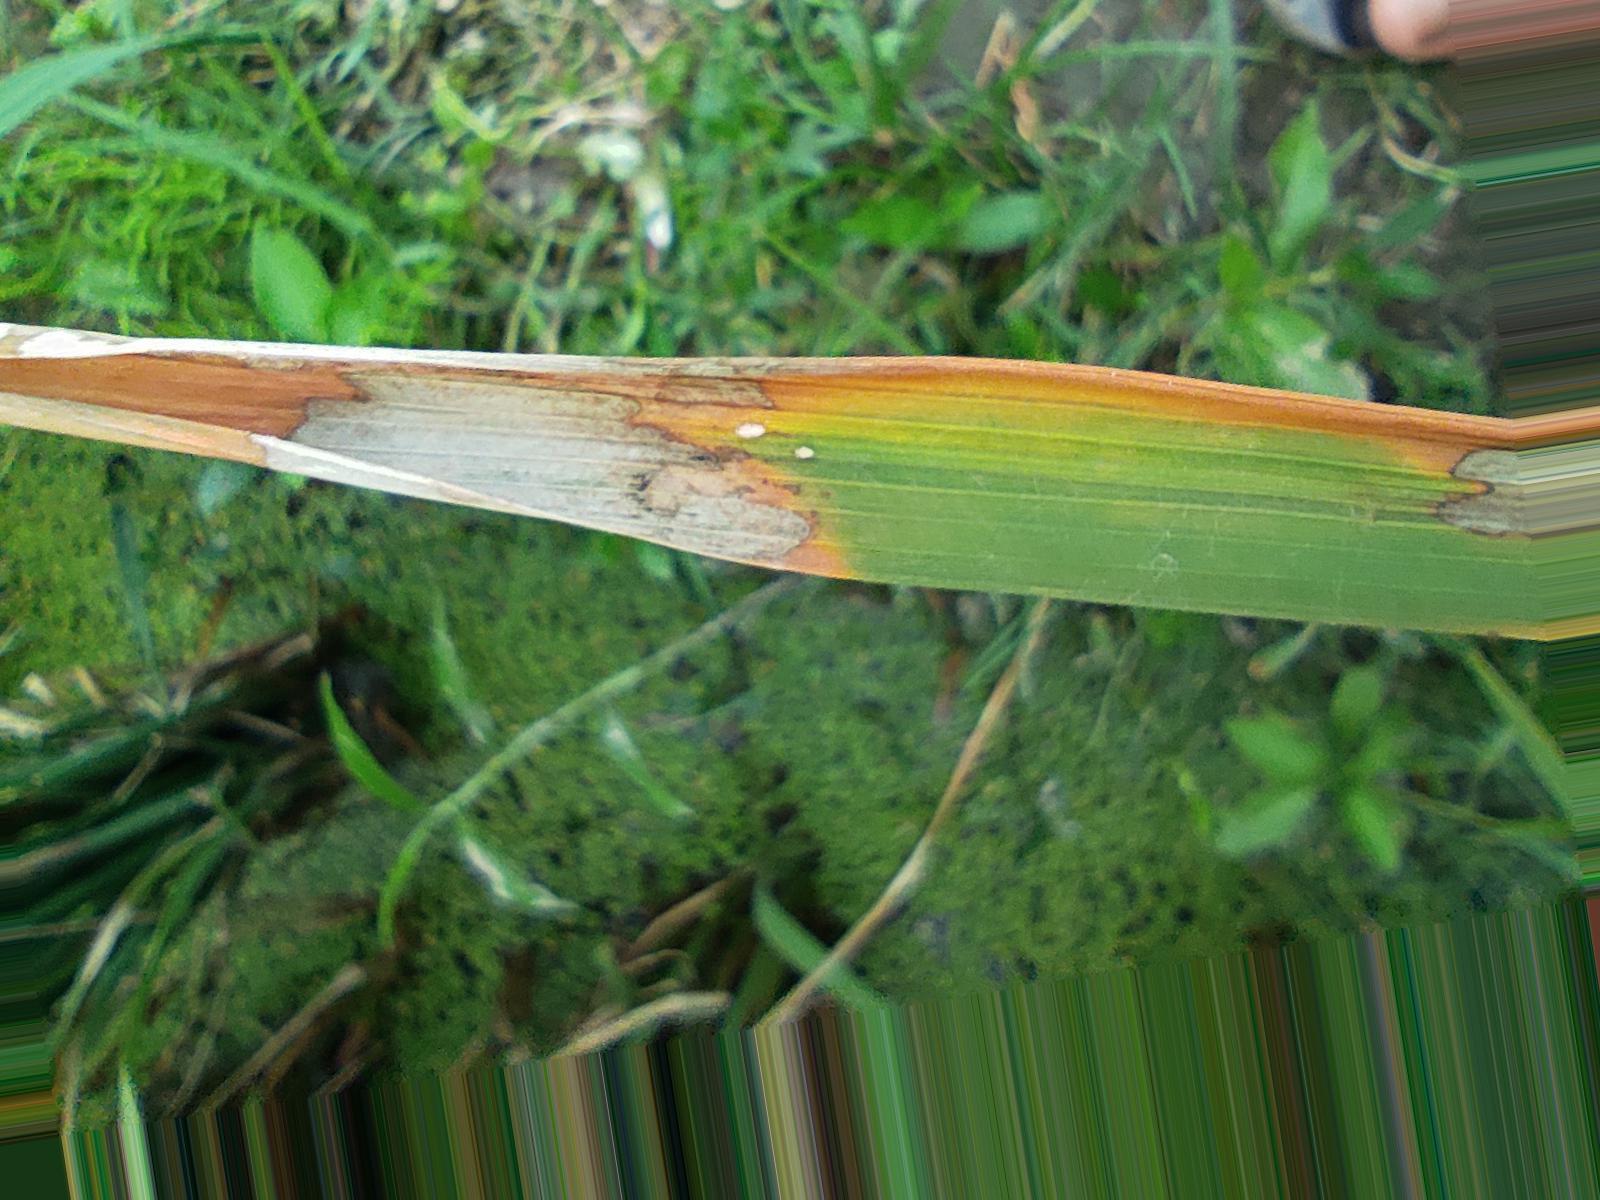
Nhãn: Bệnh Đốm Vằn ( Khô vằn ) ( Sheath Blight )